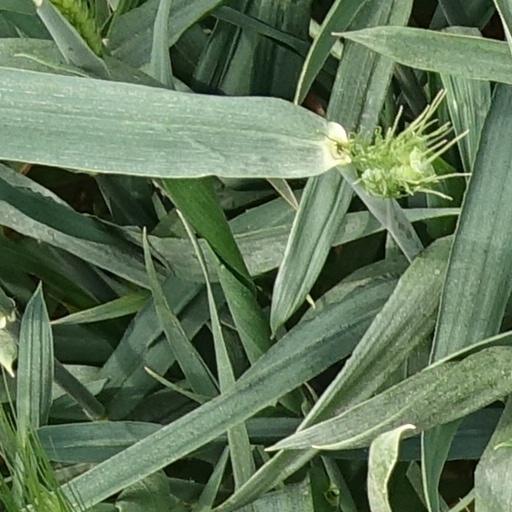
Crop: wheat